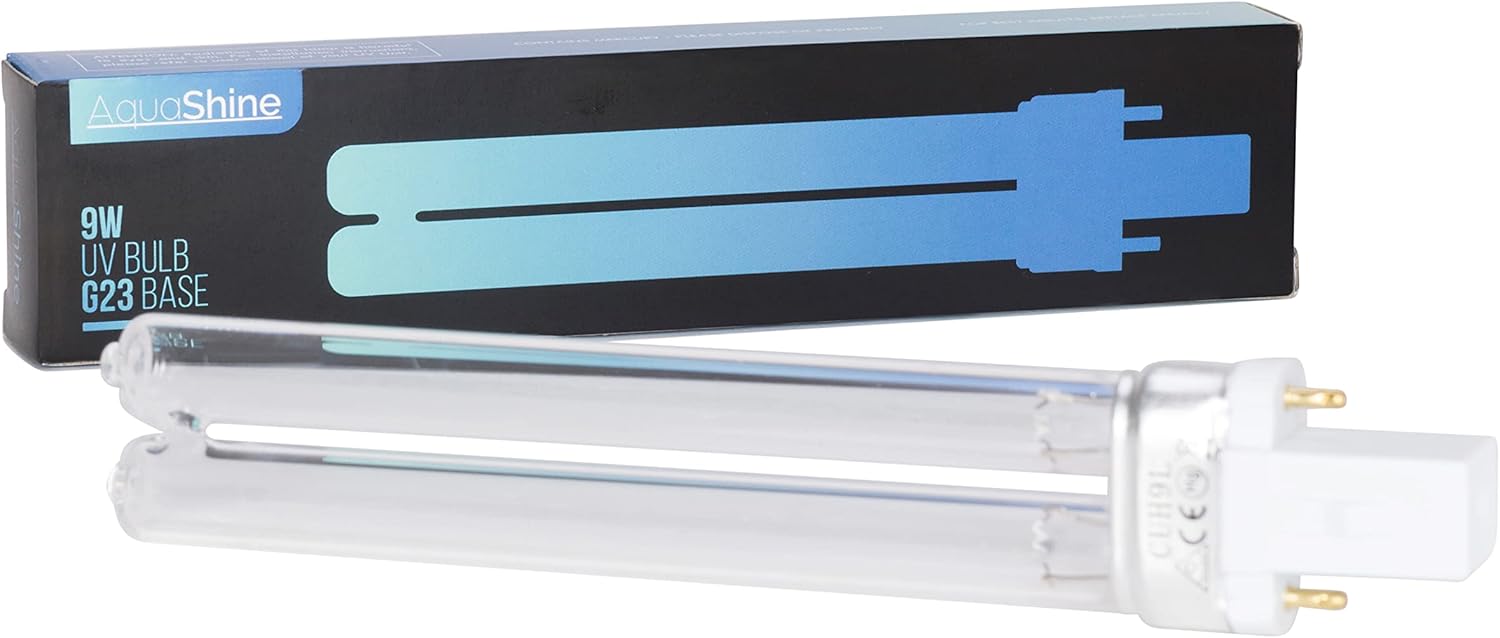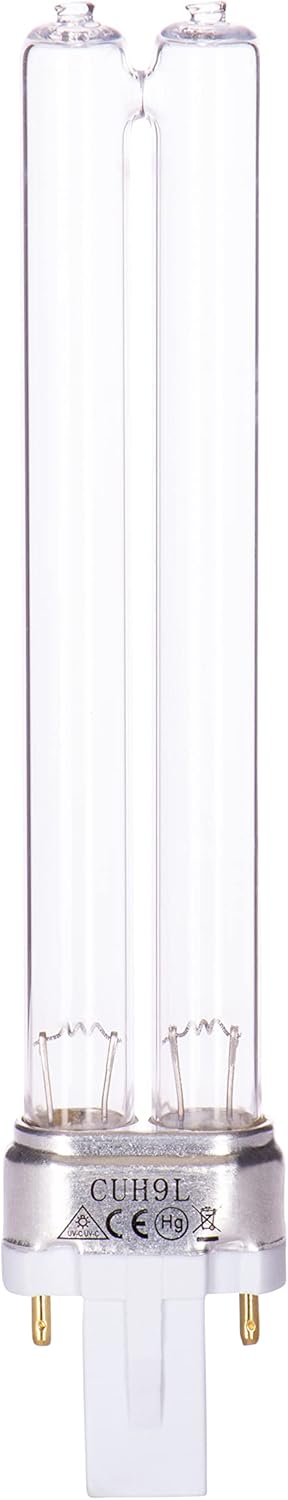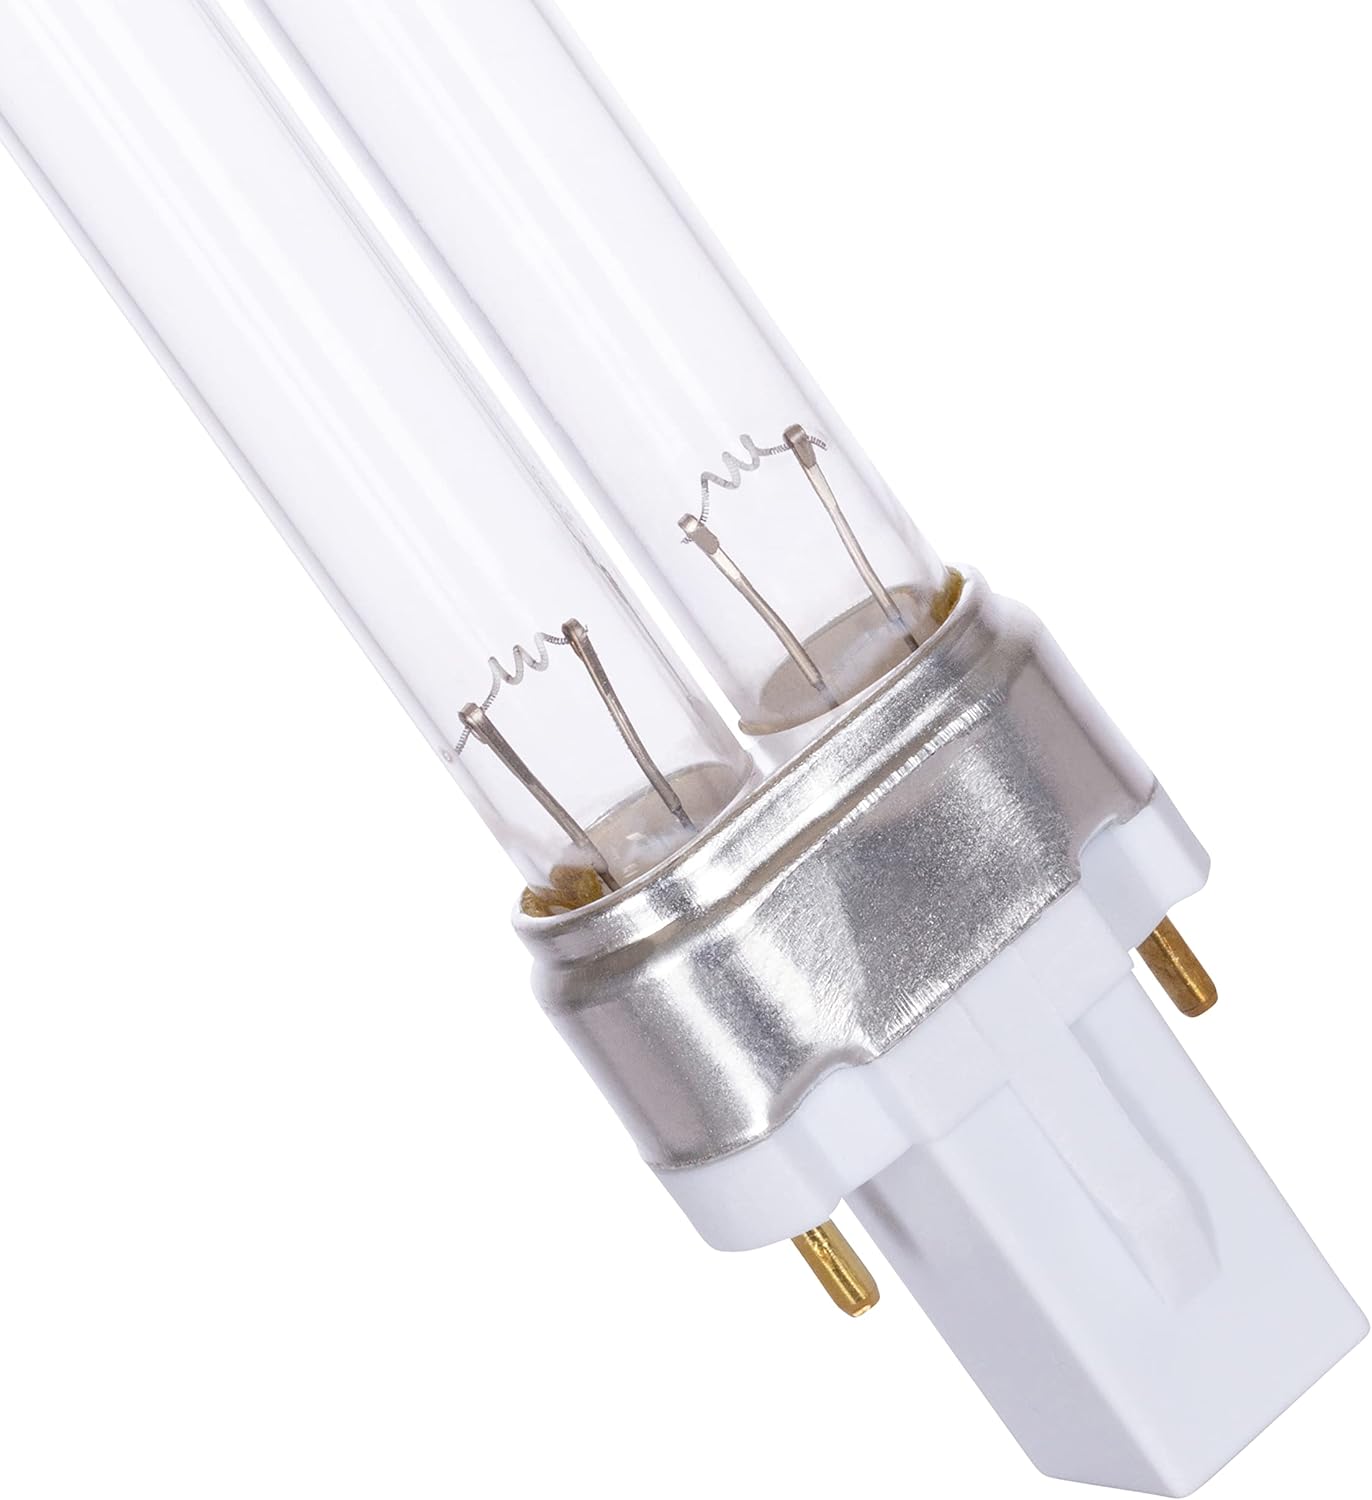
AquaShine 9 Watt Replacement UV Bulb - 9W 2 Pin UVC G23 Base - Fits SunSun JUP-01, HW-303B, HW-304B, CF400UV, CF500UV Filters
Category: Tools & Home Improvement
Direct replacement for G23 Based UV Filters
Features: Direct replacement for SunSun UVC Filters G23 Base | Wattage - 9W | Average Life Hour - 8,000hrs